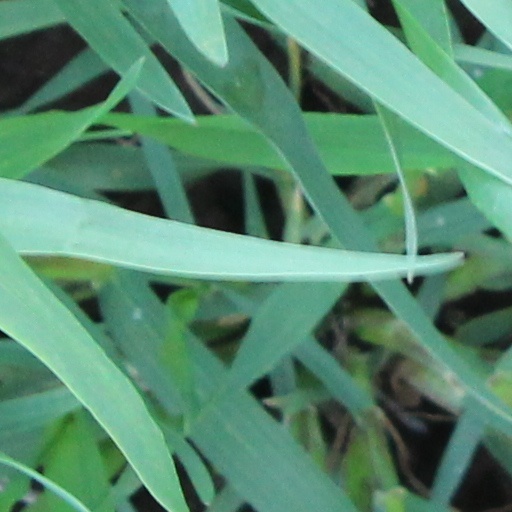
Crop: wheat